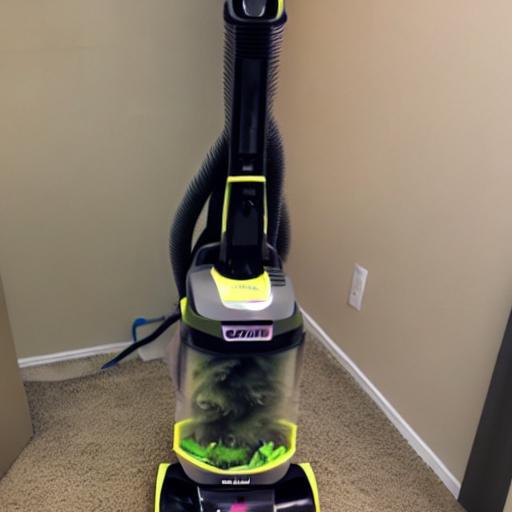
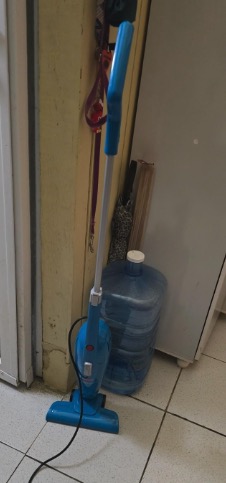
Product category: items_vacuum
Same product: no